S R Nair

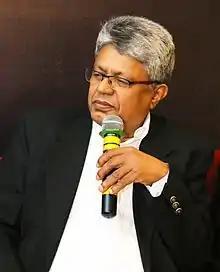
SR Nair in a panel discussion of the Kerala Management Association

Sreedharan Radhakrishnan Nair (born 31 May 1959), known as SR, is a serial entrepreneur, author, adjunct professor and a mentor. Having chaired several professional and non-governmental organisations in Kerala, India such as the Kerala Management Association, Indian Society for Training and Development, The Indus Entrepreneurs (TiE) (Kochi Chapter), Rotary Cochin International and having co-founded the Better Kochi Response Group, he is well known in business, social, academic and professional circles in the state of Kerala. He is a known public speaker who provides counsel to several governmental, educational and non-governmental organisations and individuals in areas such as management, entrepreneurship, marketing and technology.